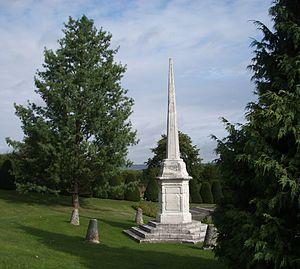
Obélisque du Duc de Belle-Isle Saint-Marcel (Eure) - Monument dit ""Pyramide de la Croix Blanche""
Saint-Marcel est une commune française d'environ 5 000 habitants, située dans le département de l'Eure en région Normandie, à 3 kilomètres de Vernon.